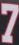
Number: 7